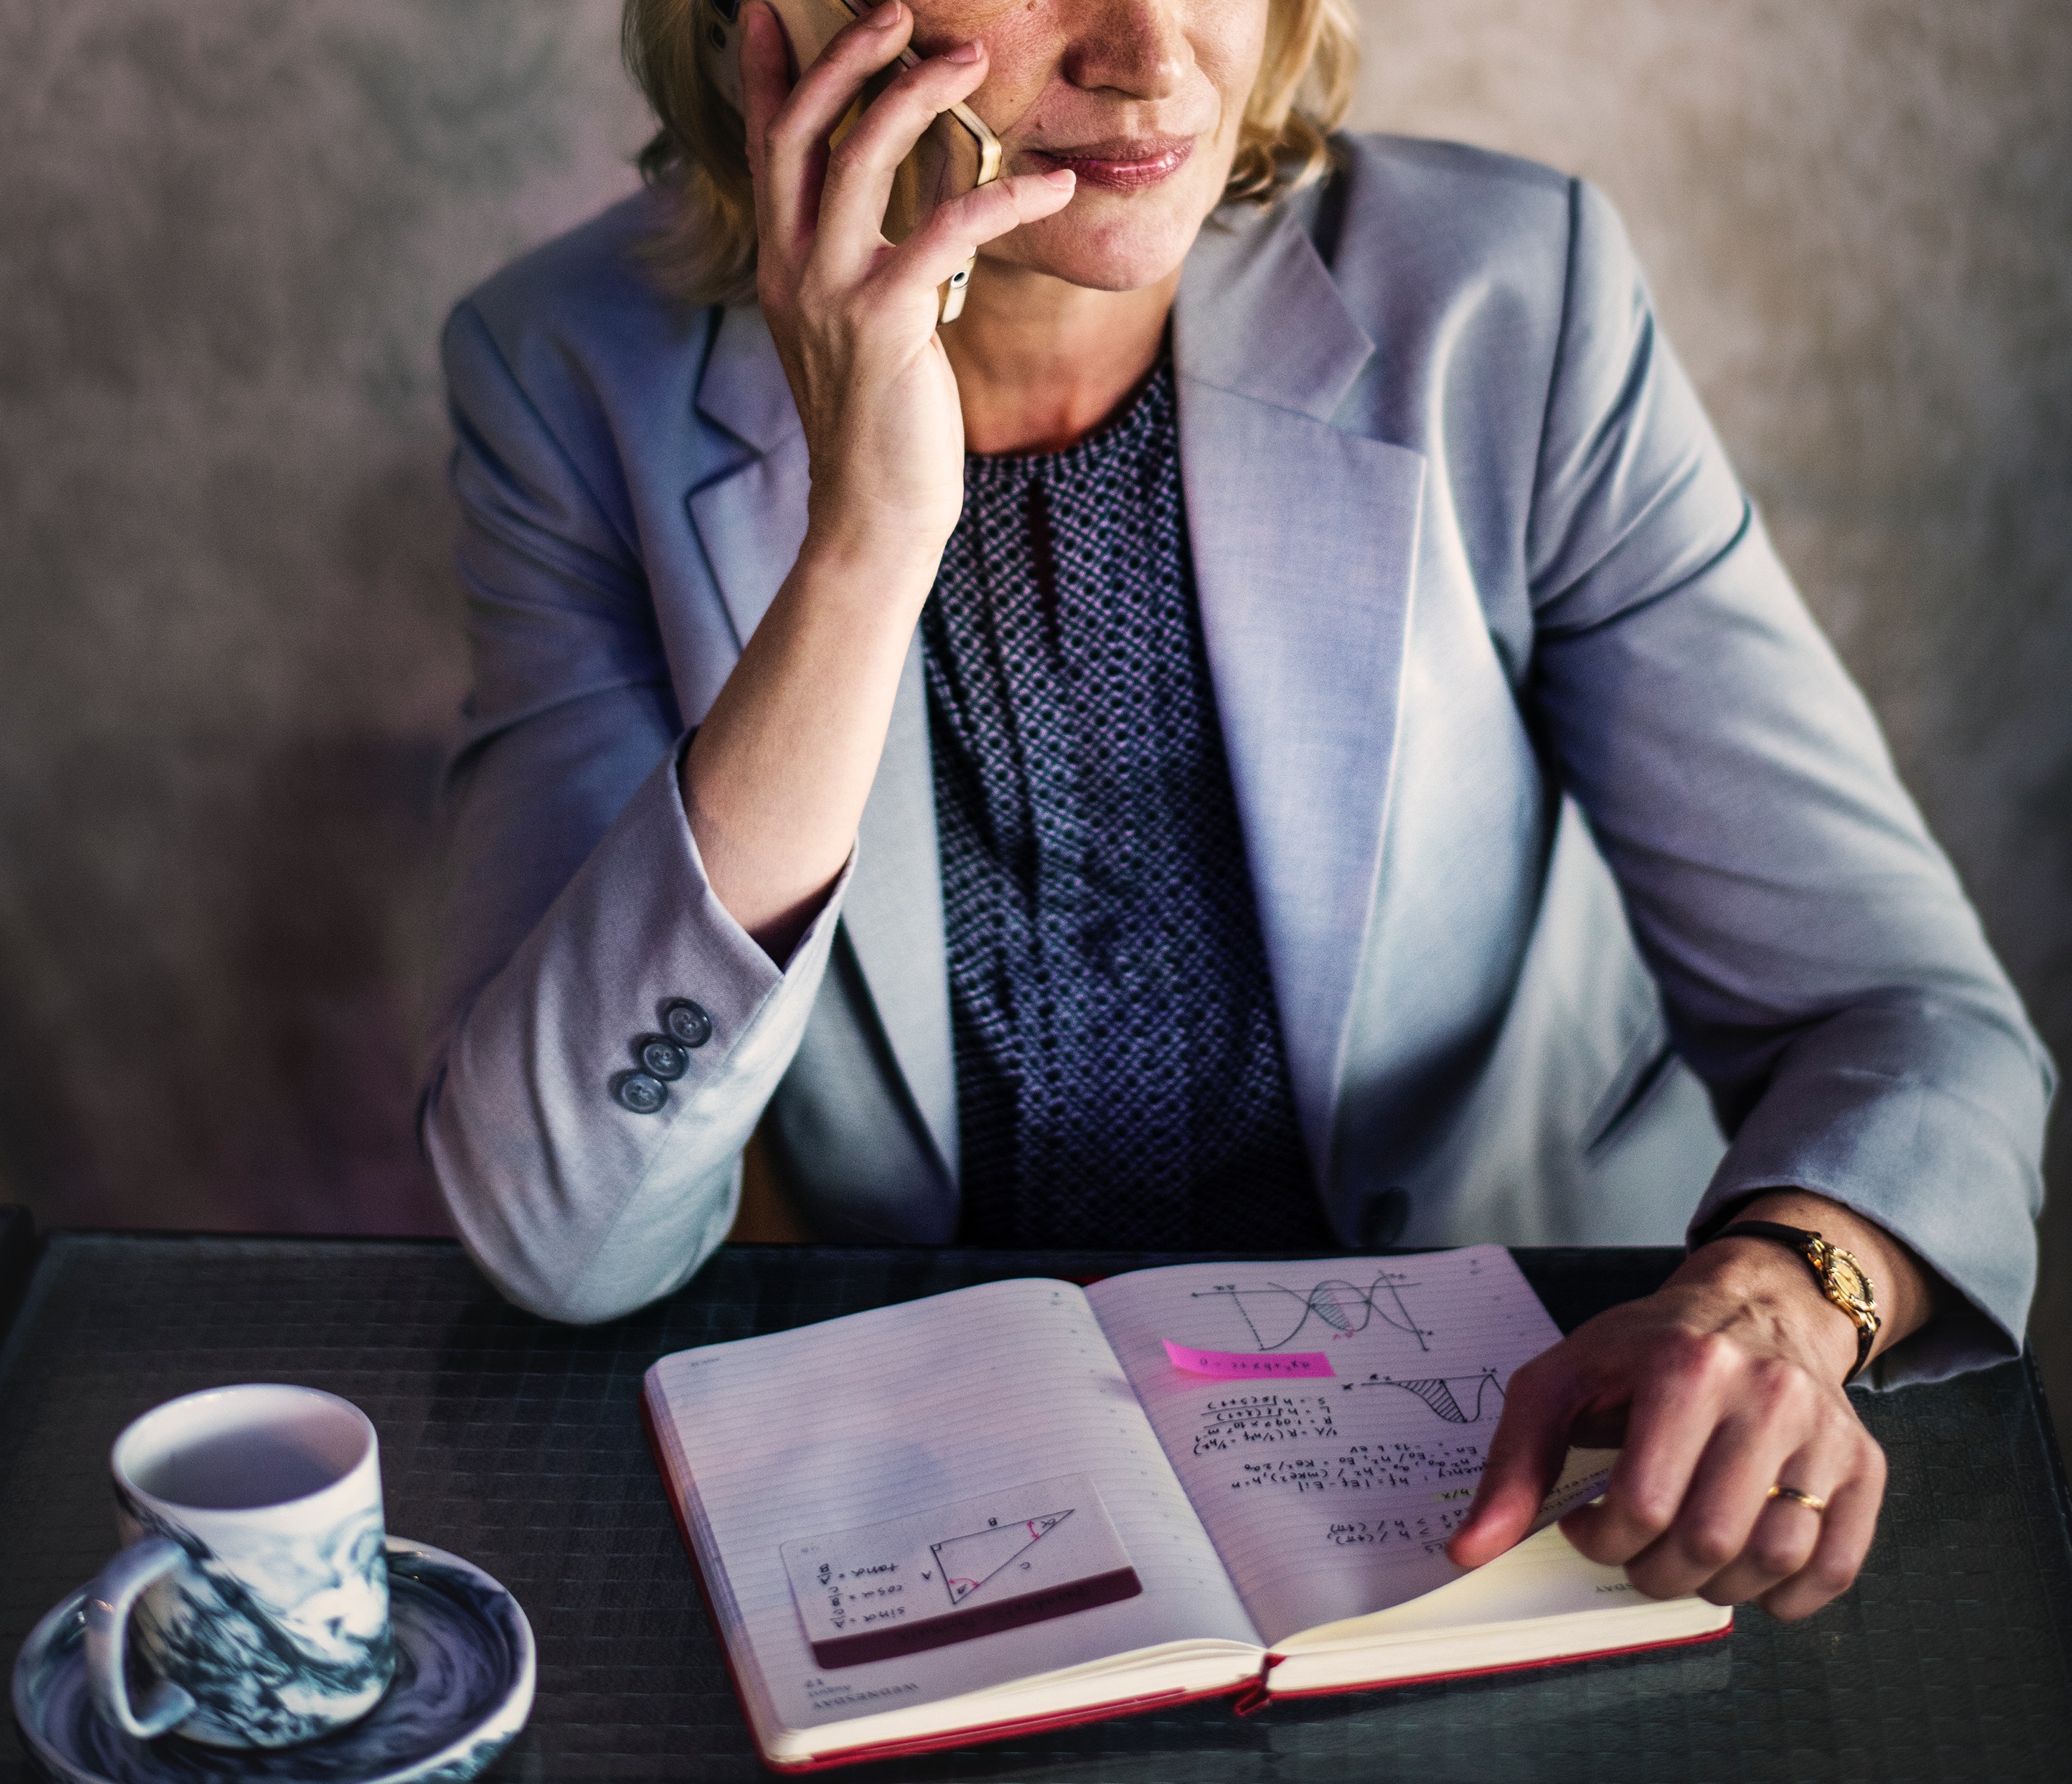
human behavior, communication, conversation